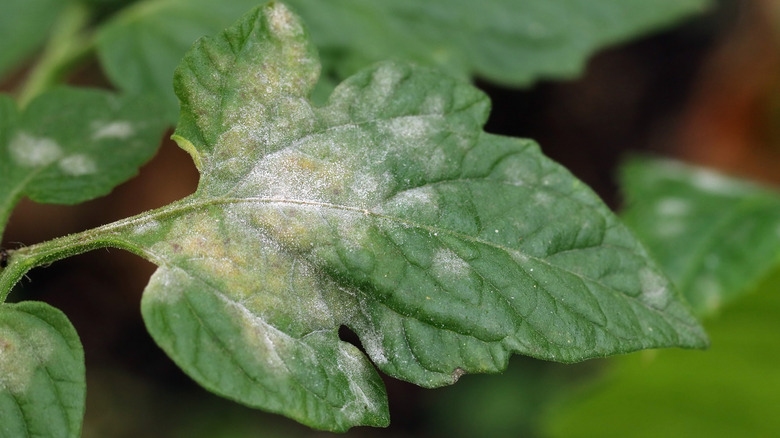
Plant: Squash
Disease: squash powdery mildew